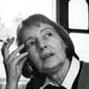
Age: 63